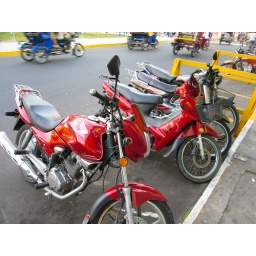
Everyone rides motorcycles in Iquitos, Peru - even women in church clothes and men in business suits!